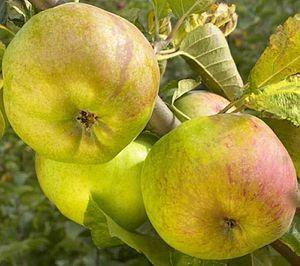
Rambour d'hiver
"Le ""Rambour d'hiver"" est un ancien cultivar de pommier domestique retenu pour la conservation de ses fruits.